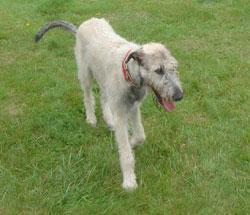
Irish_wolfhound